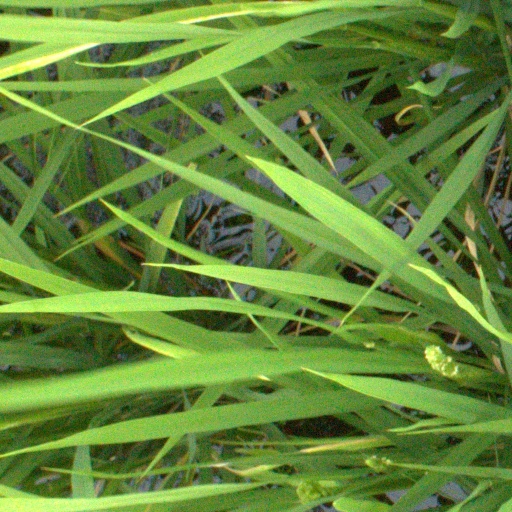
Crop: rice